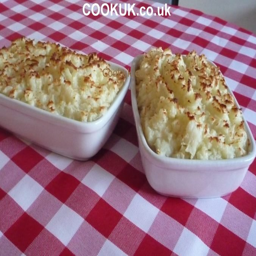
british dish served in a dish